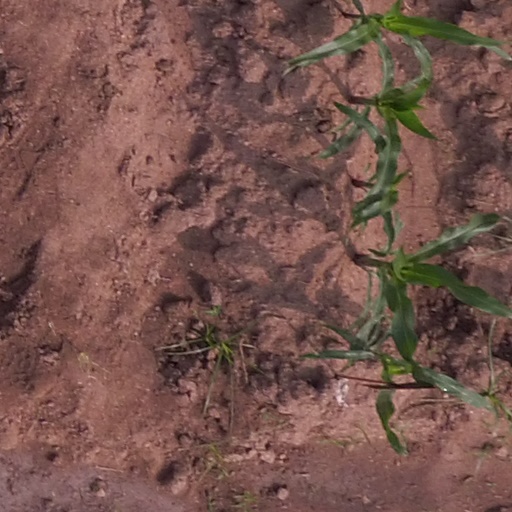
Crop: maize; corn